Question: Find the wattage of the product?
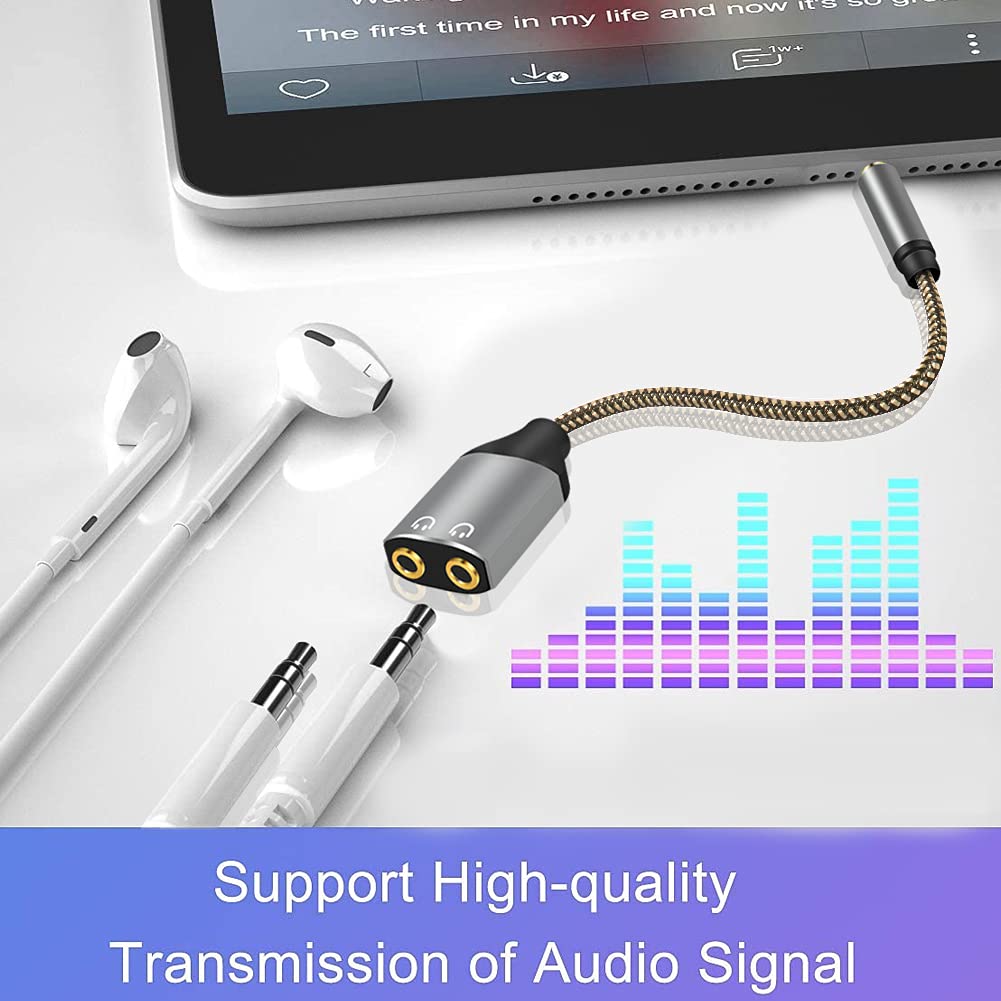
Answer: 1.0 watt